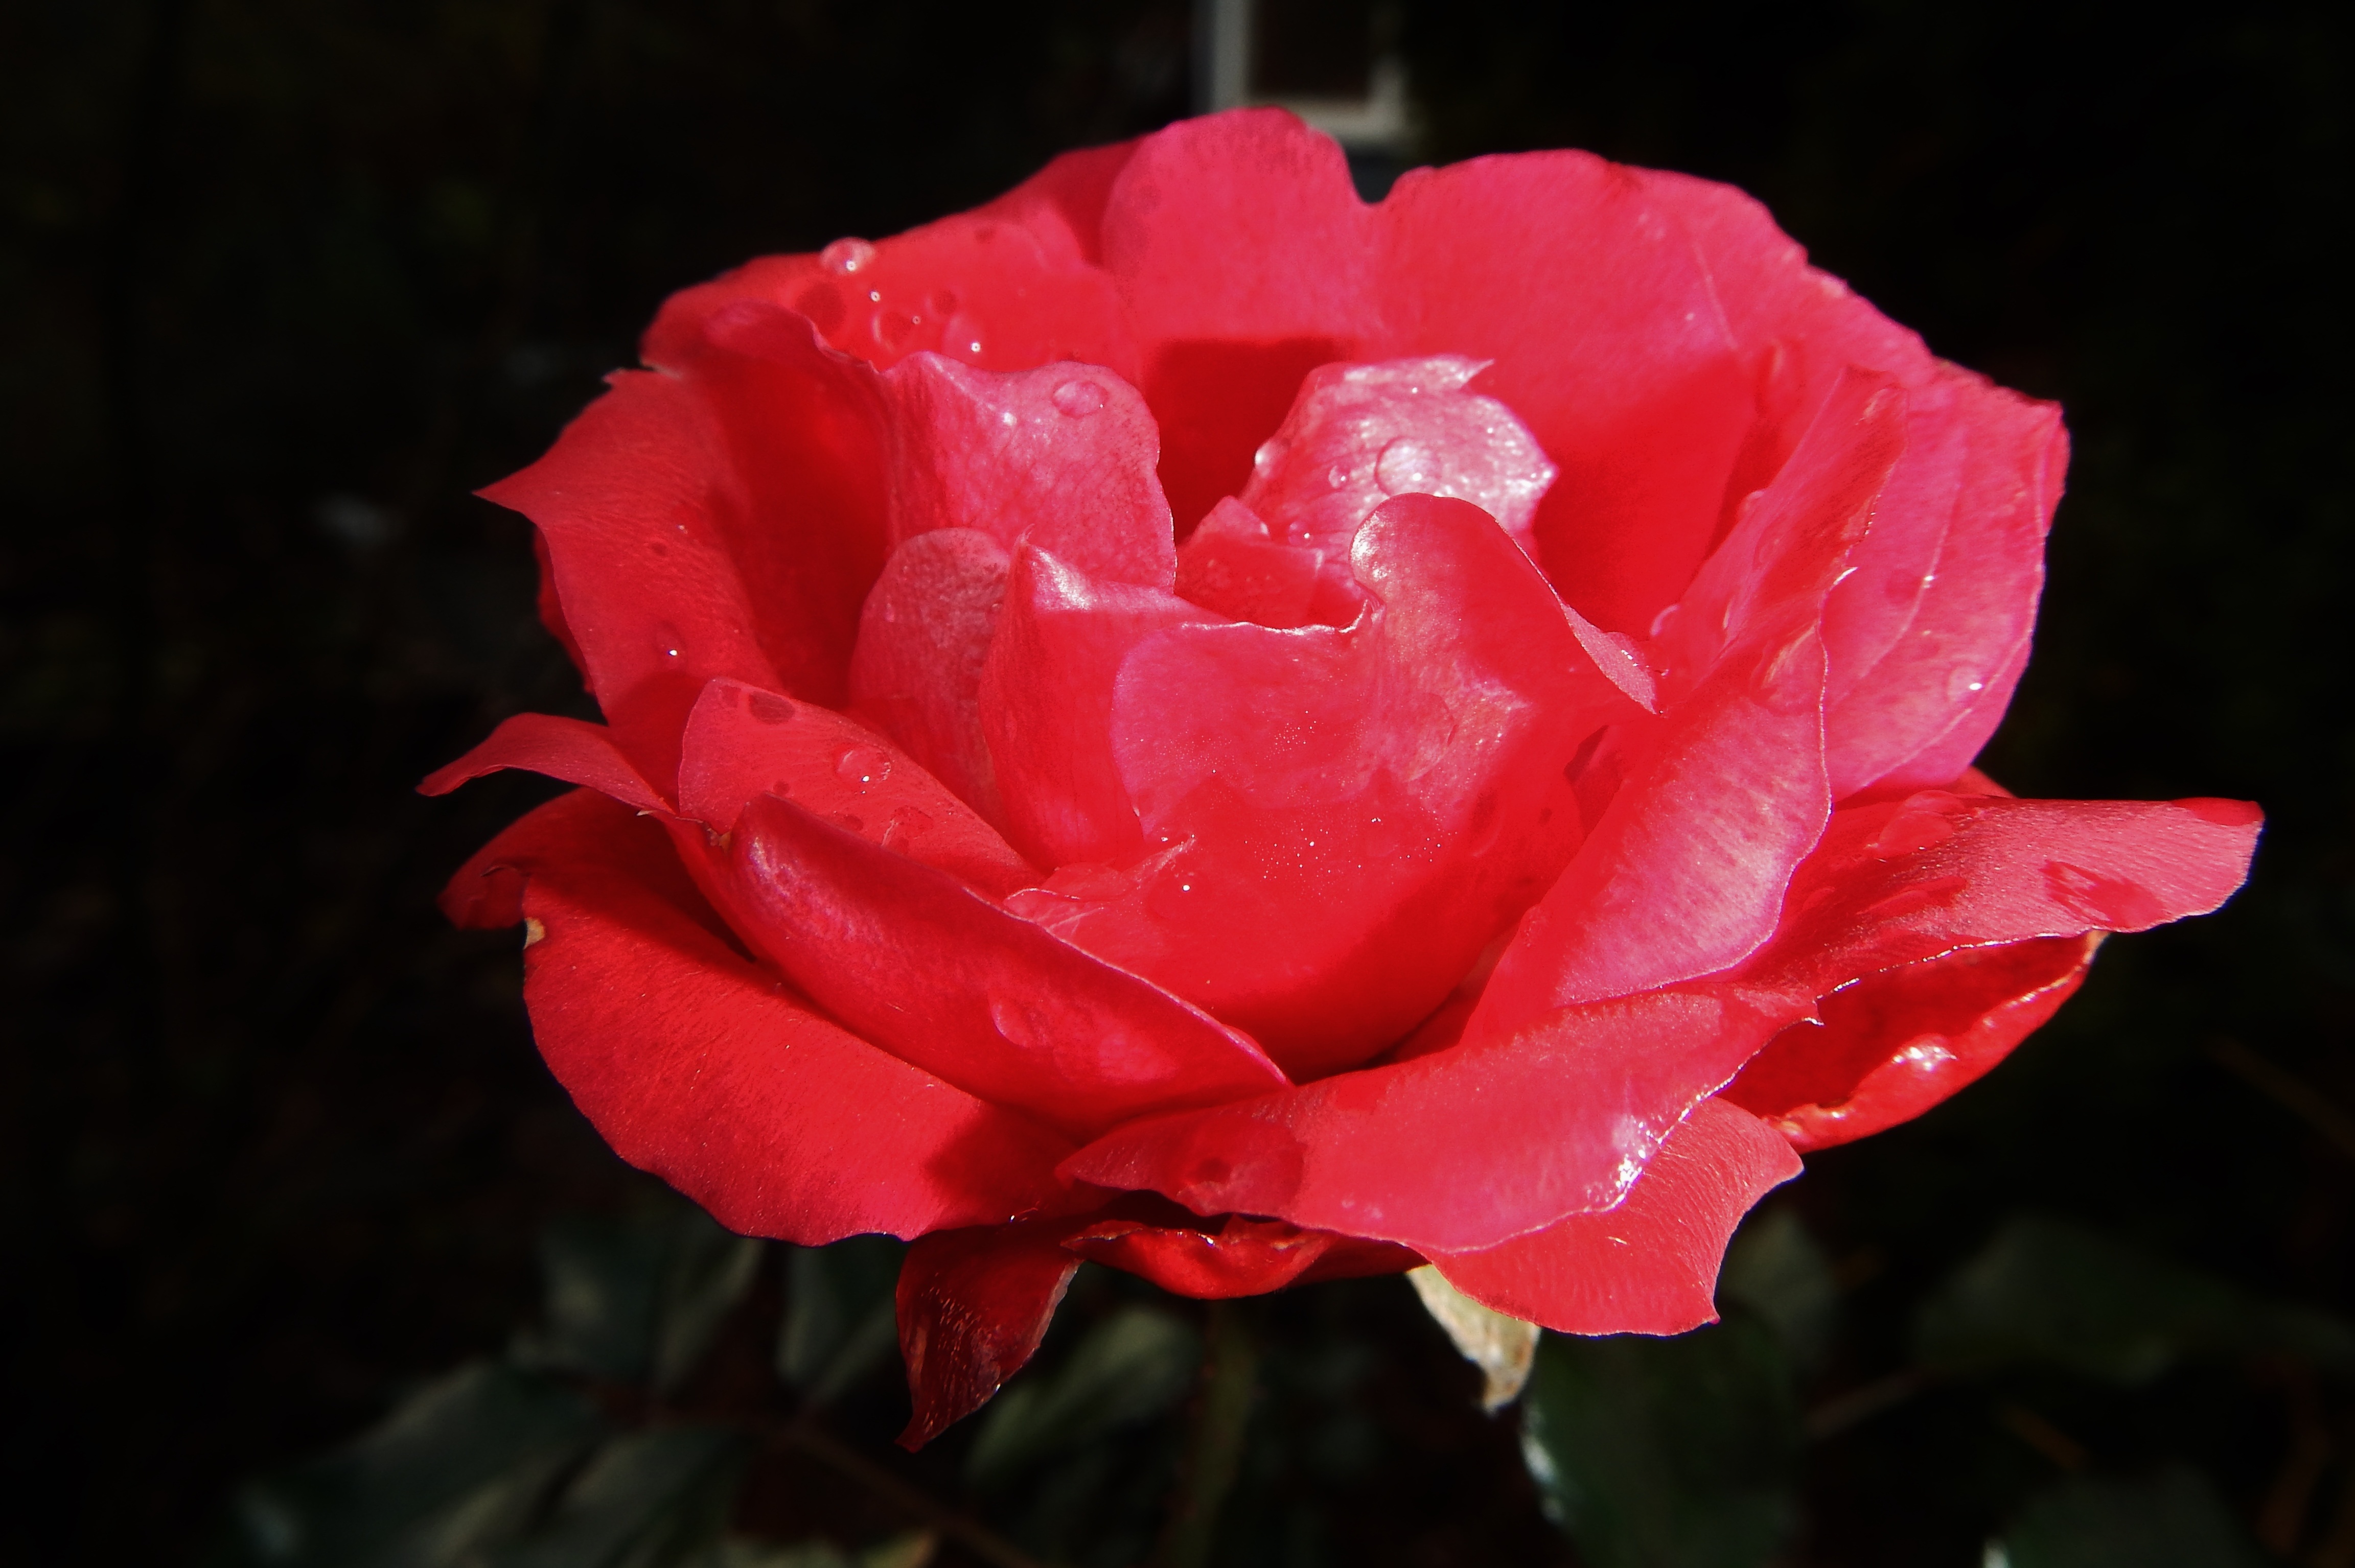
plant, flower, petal, bloom, rose, red, pink, flora, red rose, flowers, floribunda, macro photography, garden plant, flowering plant, garden roses, rose family, plant stem, land plant, rose order